Schreiber, Ontario

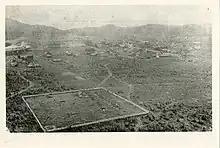
Aerial view of Schreiber from the 1890s

Northwestern Ontario, including Schreiber, is part of the large rocky area defined as the Canadian Shield.